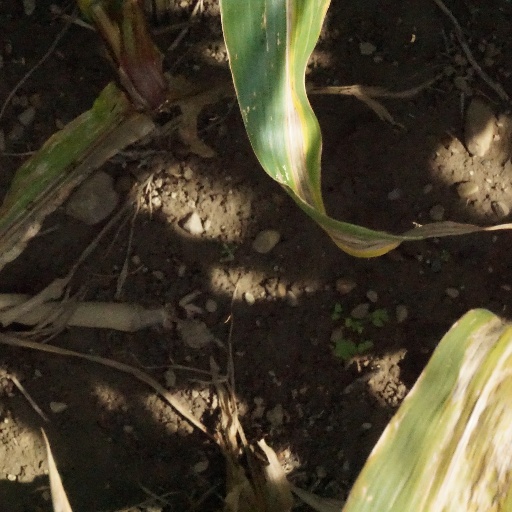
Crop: maize; corn